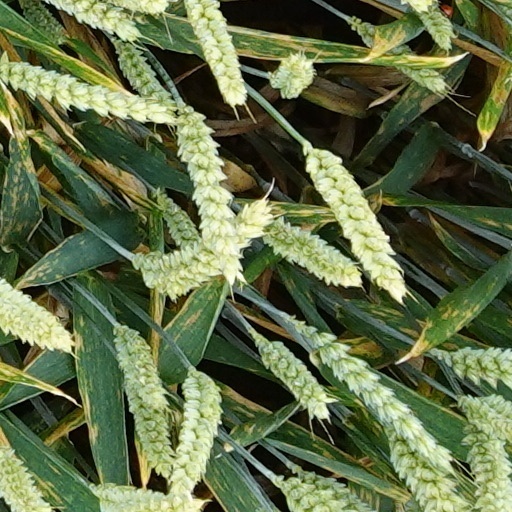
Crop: wheat